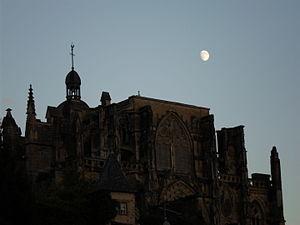
Église Notre-Dame de la Jayère Eglise Saint-Antoine-l'Abbaye by night 38160 PA38000020 VAN DEN HENDE ALAIN CC -BY-SA 4 0 050118 This building is indexed in the Base Mérimée, a database of architectural heritage maintained by the French Ministry of Culture,
L'abbaye de Saint-Antoine a été l'abbaye-mère de l'ordre hospitalier de Saint-Antoine. Elle est située à Saint-Antoine-l'Abbaye, dans le département de l'Isère, en France.